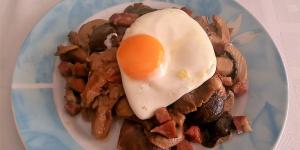
setas salteadas con ajo y jamon serrano